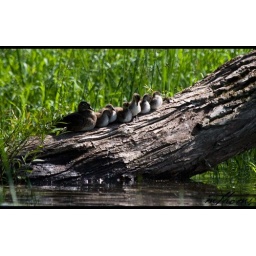
The duck family headed over to this tree after their evening bath to preen and rest.